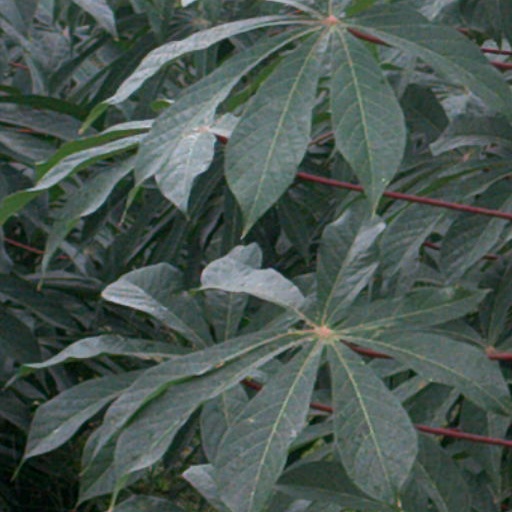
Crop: cassava